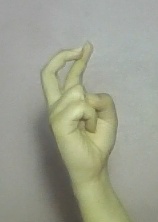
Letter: zay